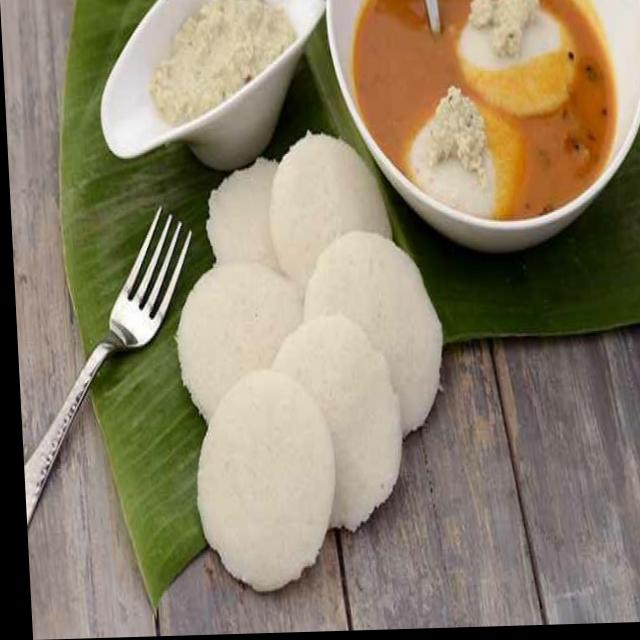
Dish: idli